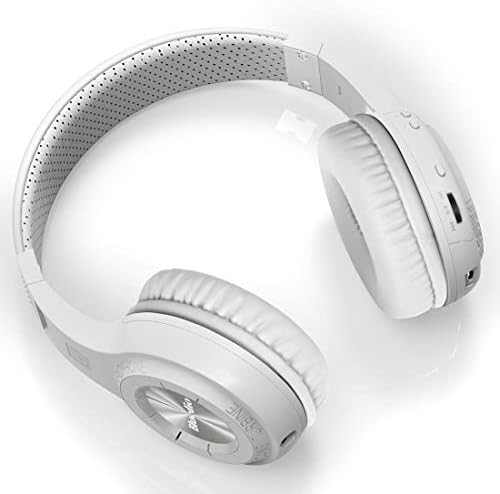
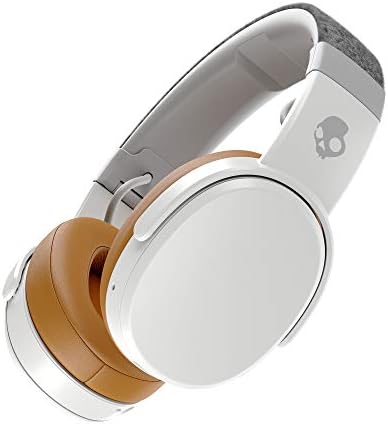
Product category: headphones
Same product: no